Women in Church history

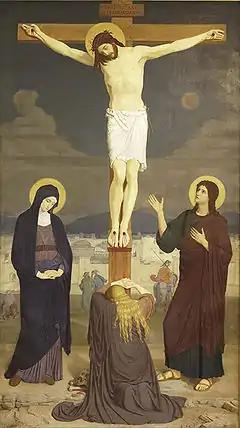
Mary Magdalene kneeling within a Stabat Mater scene by Gabriel Wuger, 1868

The New Testament of the Bible refers to a number of women in Jesus' inner circle (notably his mother Mary, for whom the Catholic Church and Eastern Orthodoxy hold a special place of honour, and St. Mary Magdalene, who discovered the empty tomb of Christ), although the Catholic Church teaches that Christ appointed only male Apostles (from the Greek apostello "to send forth").